Speed to Burn

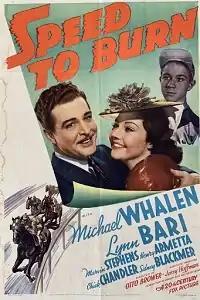
Film poster

Speed to Burn is a 1938 American crime drama film, directed by Otto Brower and starring Michael Whalen, Lynn Bari, and Marvin Stephens.